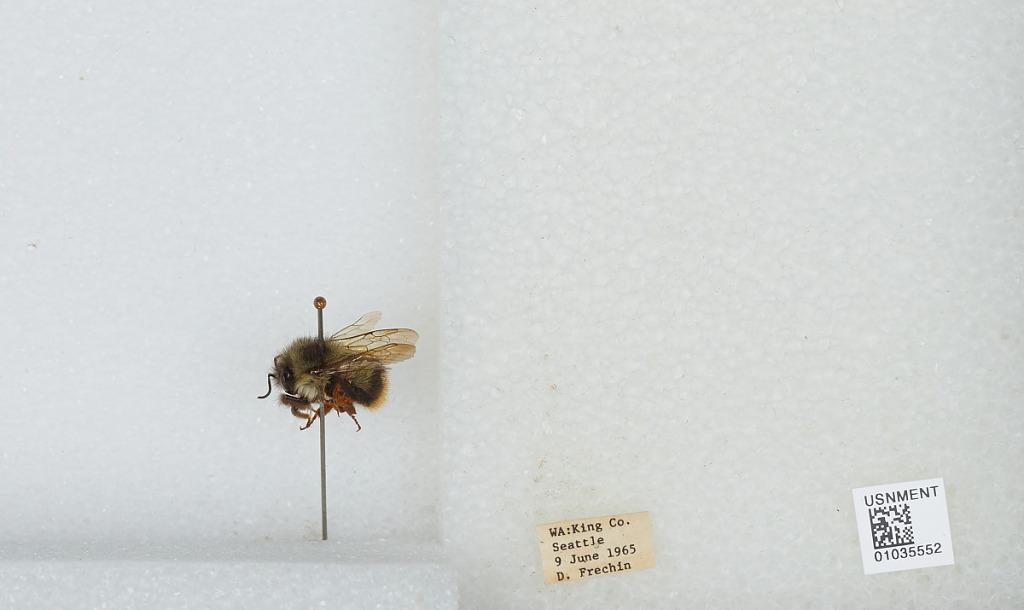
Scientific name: Bombus (Pyrobombus) mixtus Cresson
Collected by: D. Frechin
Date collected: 1965-6-9
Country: United States
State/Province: Washington
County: King
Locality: Seattle
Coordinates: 47.6097, -122.333